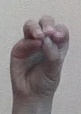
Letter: ha